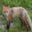
Label: fox